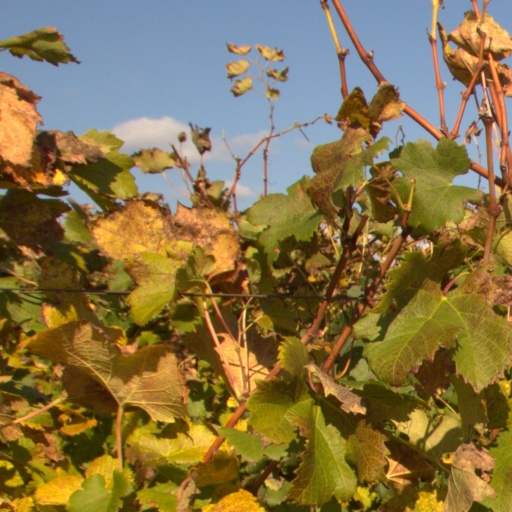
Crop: grape